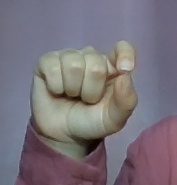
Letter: fa